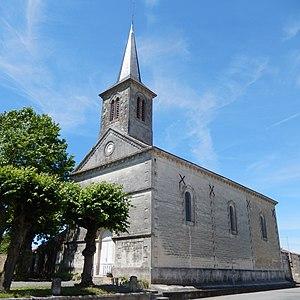
L'église de Loulay.
Loulay est une commune du sud-ouest de la France située dans le département de la Charente-Maritime. Ses habitants sont appelés les Loulaysiens et Loulaysiennes.